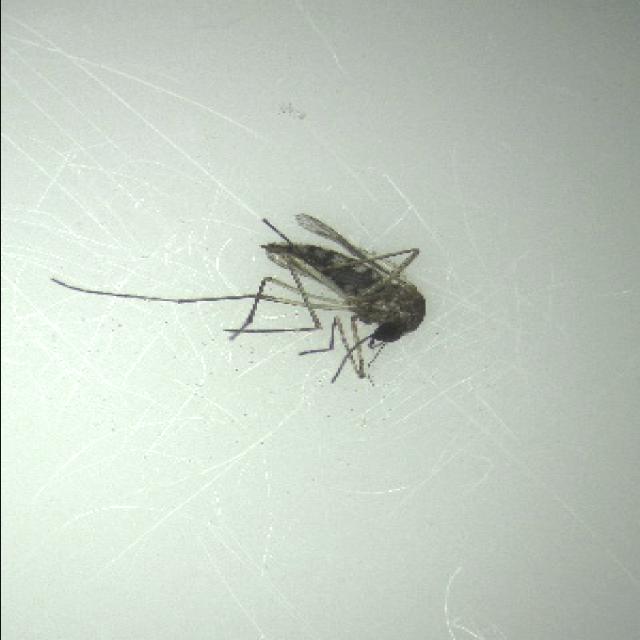
Species: aedes_vexans